Vienville

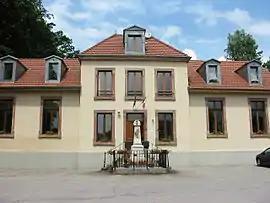
The town hall in Vienville

Vienville is a commune in the Vosges department in Grand Est in northeastern France.